Sauger

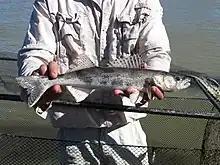
A sauger caught in the Yellowstone River

Saugers face many conservation issues because of migratory barriers, habitat loss, entrainment in irrigation canals, and overexploitation. Dams and diversion canals prevent spawning in upstream habitats. Altering flows in rivers affect turbidity, formation of pools, and temperature, all of which are important for the timing and success of spawning saugers. Long migrations are the main reason why saugers struggle in dammed or diverted river systems. Low water levels in periods of drought are the most detrimental to sauger populations because it strands eggs during spawning and prevents larval saugers from reaching their downstream locations. High death rates that occur during spawning are related to degraded and fragmented river systems. Mortality rates in autumn are related to exploitation by fishermen.